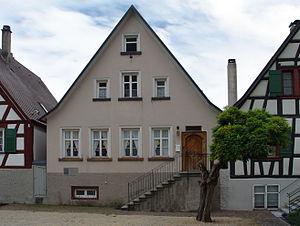
Meßkirch est une ville allemande du Bade-Wurtemberg, au sud de Sigmaringen, entre le Danube et le lac de Constance.